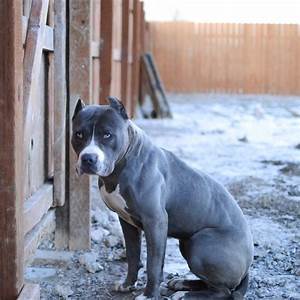
Label: cane